Bluebeard (2009 film)

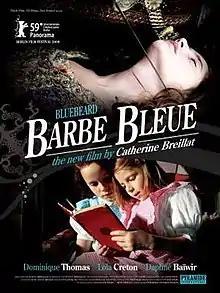
French release poster

Bluebeard is a 2009 French drama fantasy film written and directed by Catherine Breillat and starring Lola Créton. It is based on the classic fairy tale "Bluebeard", by Charles Perrault.